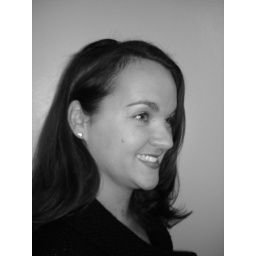
Rebecca in black and white (12-2-06)